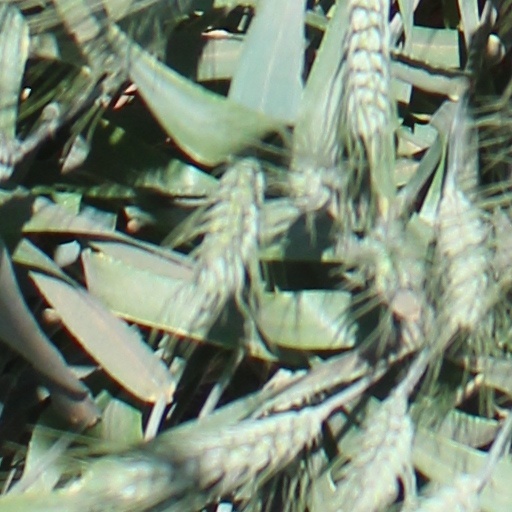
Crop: wheat